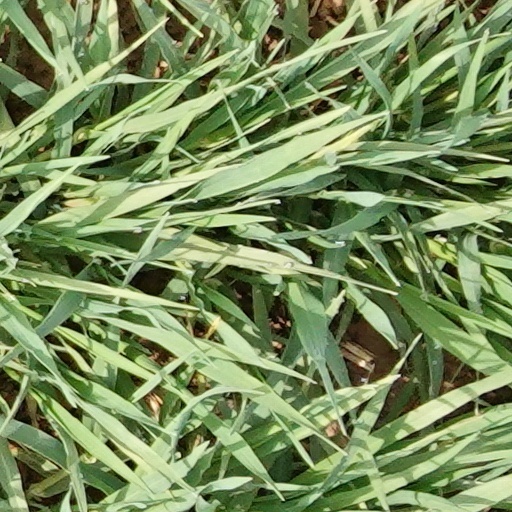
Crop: wheat